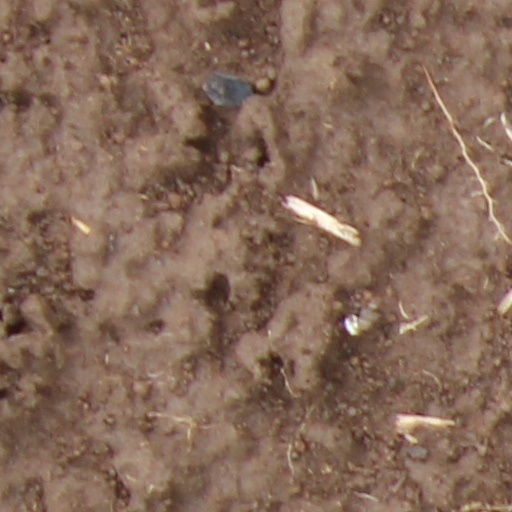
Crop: wheat